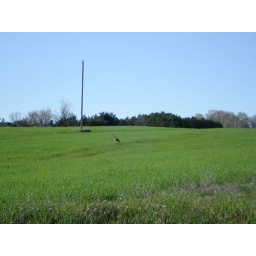
sand hill crane in the field